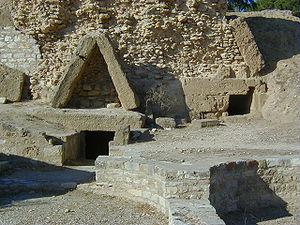
Le site archéologique de Carthage est un site dispersé dans la ville actuelle de Carthage et classé au patrimoine mondial de l'Unesco depuis 1979.
Byrsa est une colline qui abrite de nos jours le site du musée national de Carthage et de la cathédrale Saint-Louis et appartient au site archéologique de Carthage en Tunisie.
La civilisation carthaginoise ou civilisation punique est une ancienne civilisation située dans le bassin méditerranéen et à l'origine de l'une des plus grandes puissances commerciales, culturelles et militaires de cette région dans l'Antiquité.
Cette liste des monuments classés du gouvernorat de Tunis est une liste des monuments historiques et archéologiques protégés et classés du gouvernorat de Tunis établie par l'Institut national du patrimoine de Tunisie.